John Collins Warren (surgeon, born 1778)

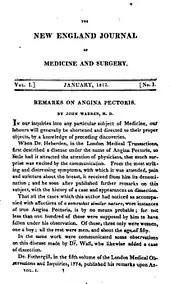

Born in Boston, he was the son of John Warren, well-known doctor, Harvard professor, and a founder of the Harvard Medical School and the nephew of Dr. Joseph Warren. While attending Harvard College, he co-founded the Hasty Pudding Club in 1795. He graduated in 1797, then began the study of medicine with his father. In 1799, he continued his medical studies in London and Paris and Edinburgh, including work with the pioneer anatomist Sir Astley Cooper (1768–1841). He graduated with an M.D. from the University of Edinburgh Medical School in 1801. Upon his return to America in 1802, Warren entered into partnership with his father and also assisted him with anatomical lectures, dissections, and demonstrations at Harvard Medical School.